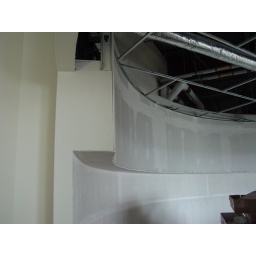
wall and ceiling in entrance/ circ desk area